A Man of Action (2022 film)

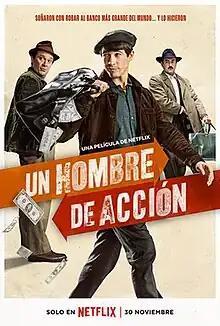
Promotional poster

A Man of Action is a 2022 crime drama film directed by Javier Ruiz Caldera from a screenplay by Patxi Amezcua which stars Juan José Ballesta alongside Luis Callejo and Miki Esparbé. It is freely based on the life of Lucio Urtubia. It was released on Netflix on 30 November 2022.